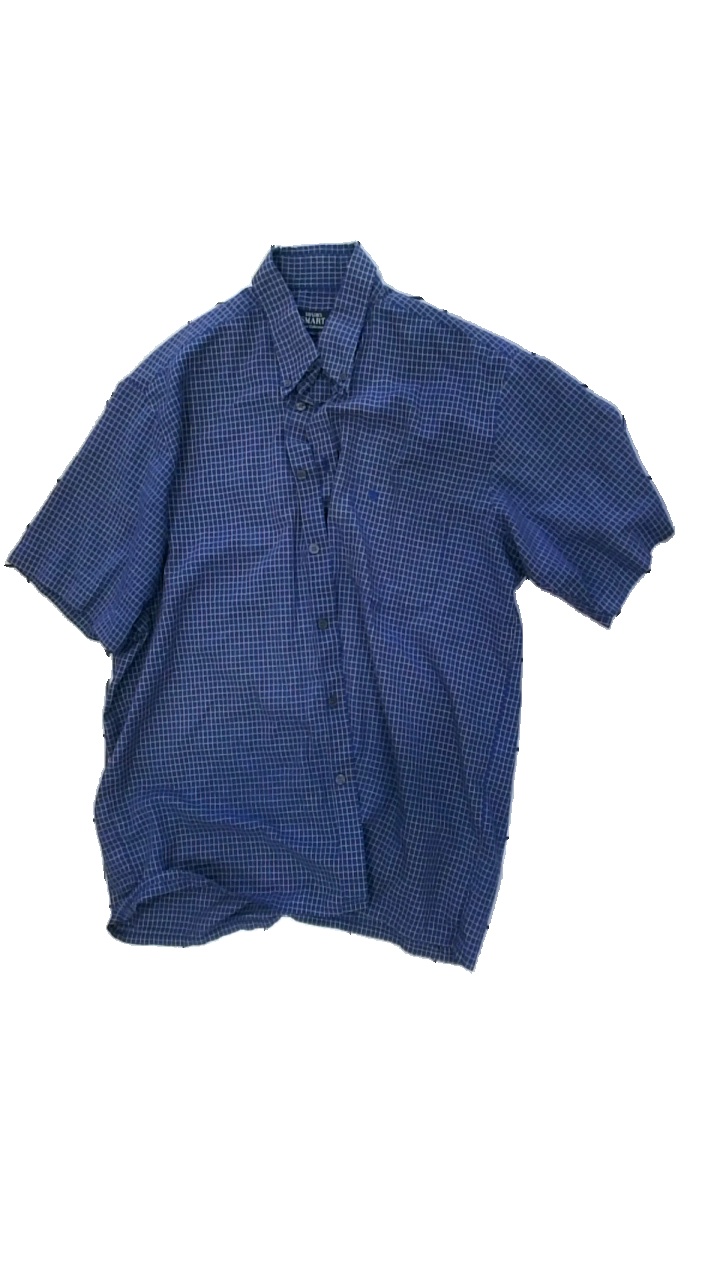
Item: Shirt (Men)
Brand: Taylors Smart
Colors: Blue, Yellow
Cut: Oversize
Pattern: Checkered print
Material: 82% polyester 18% cotton
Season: All
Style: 90s
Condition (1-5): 3
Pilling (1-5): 5
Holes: Minor
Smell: Minor
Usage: Reuse
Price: <50